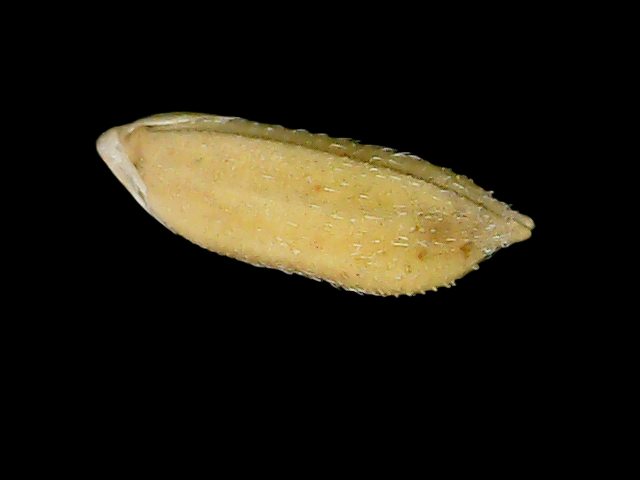
Rice variety: Bd33